Frue Church

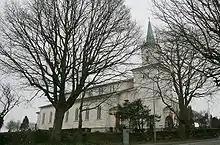
View of the church

Frue Church or Hetland Church is a parish church of the Church of Norway in Stavanger Municipality in Rogaland county, Norway. It is located in the borough of Storhaug in the centre of the city of Stavanger. It is one of the two churches for the St. Johannes parish which is part of the Stavanger domprosti (arch-deanery) in the Diocese of Stavanger. The white, wooden church was built in the long church style in 1854 using designs by the architect Hans Hansen Kaas. The church seats about 700 people.